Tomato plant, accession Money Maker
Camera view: horizontal (90 deg, fisheye); turntable rotation: 240 degrees
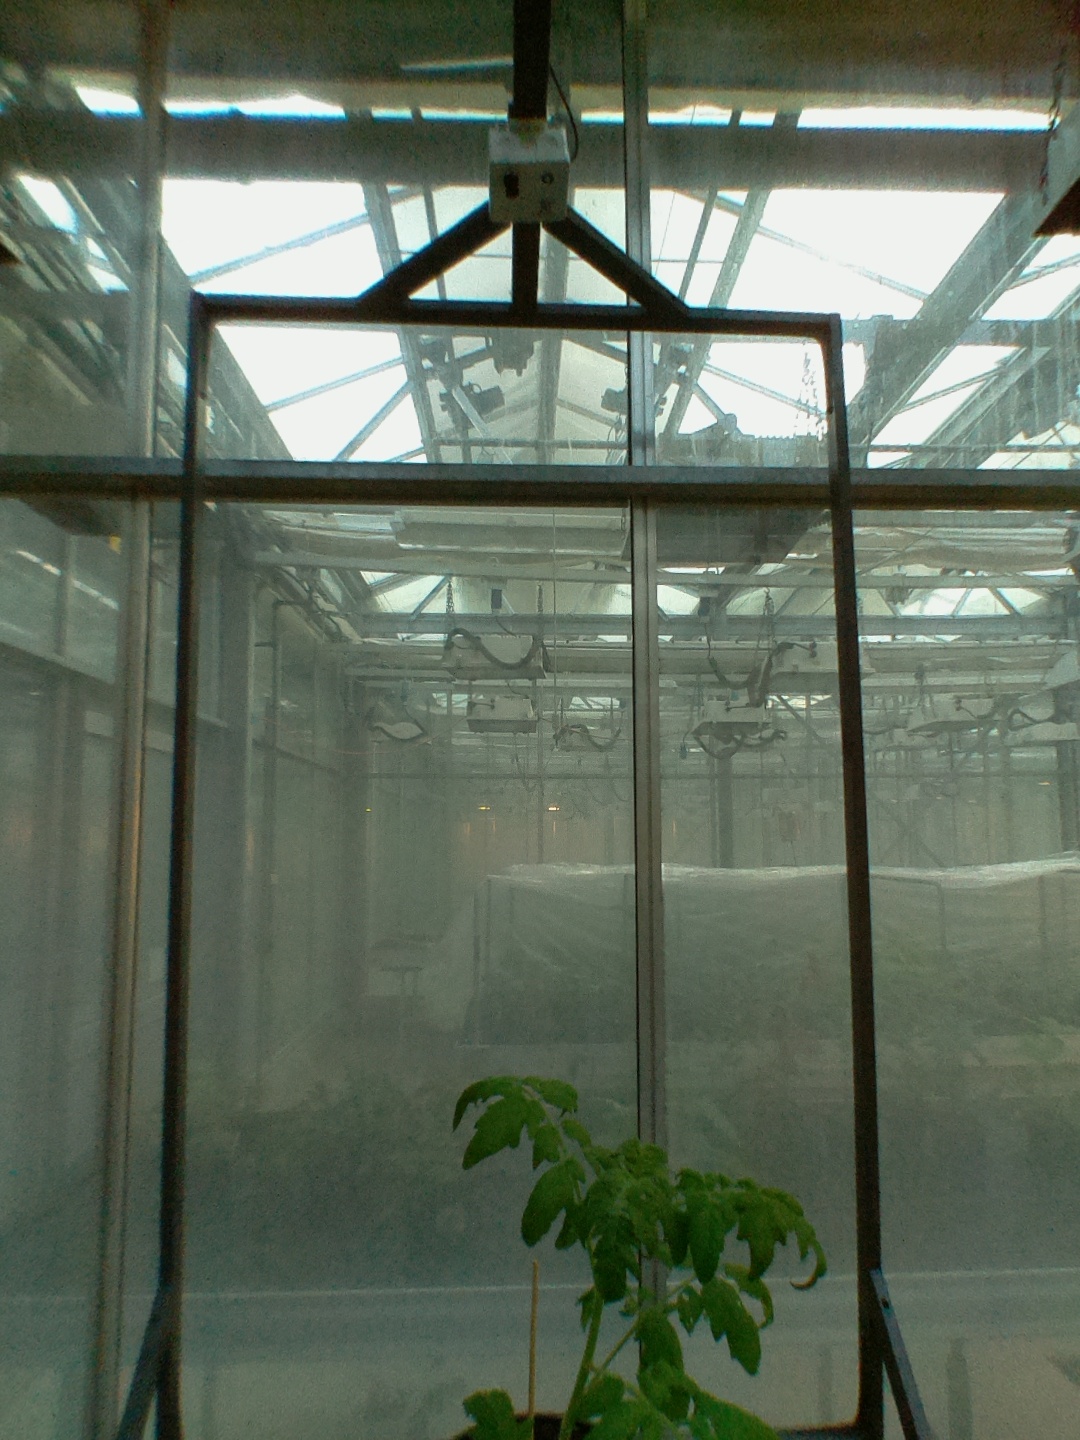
BBCH growth stage 13: 6 of true leaves visible